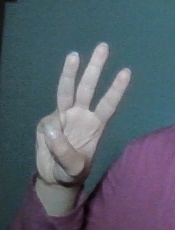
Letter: thaa